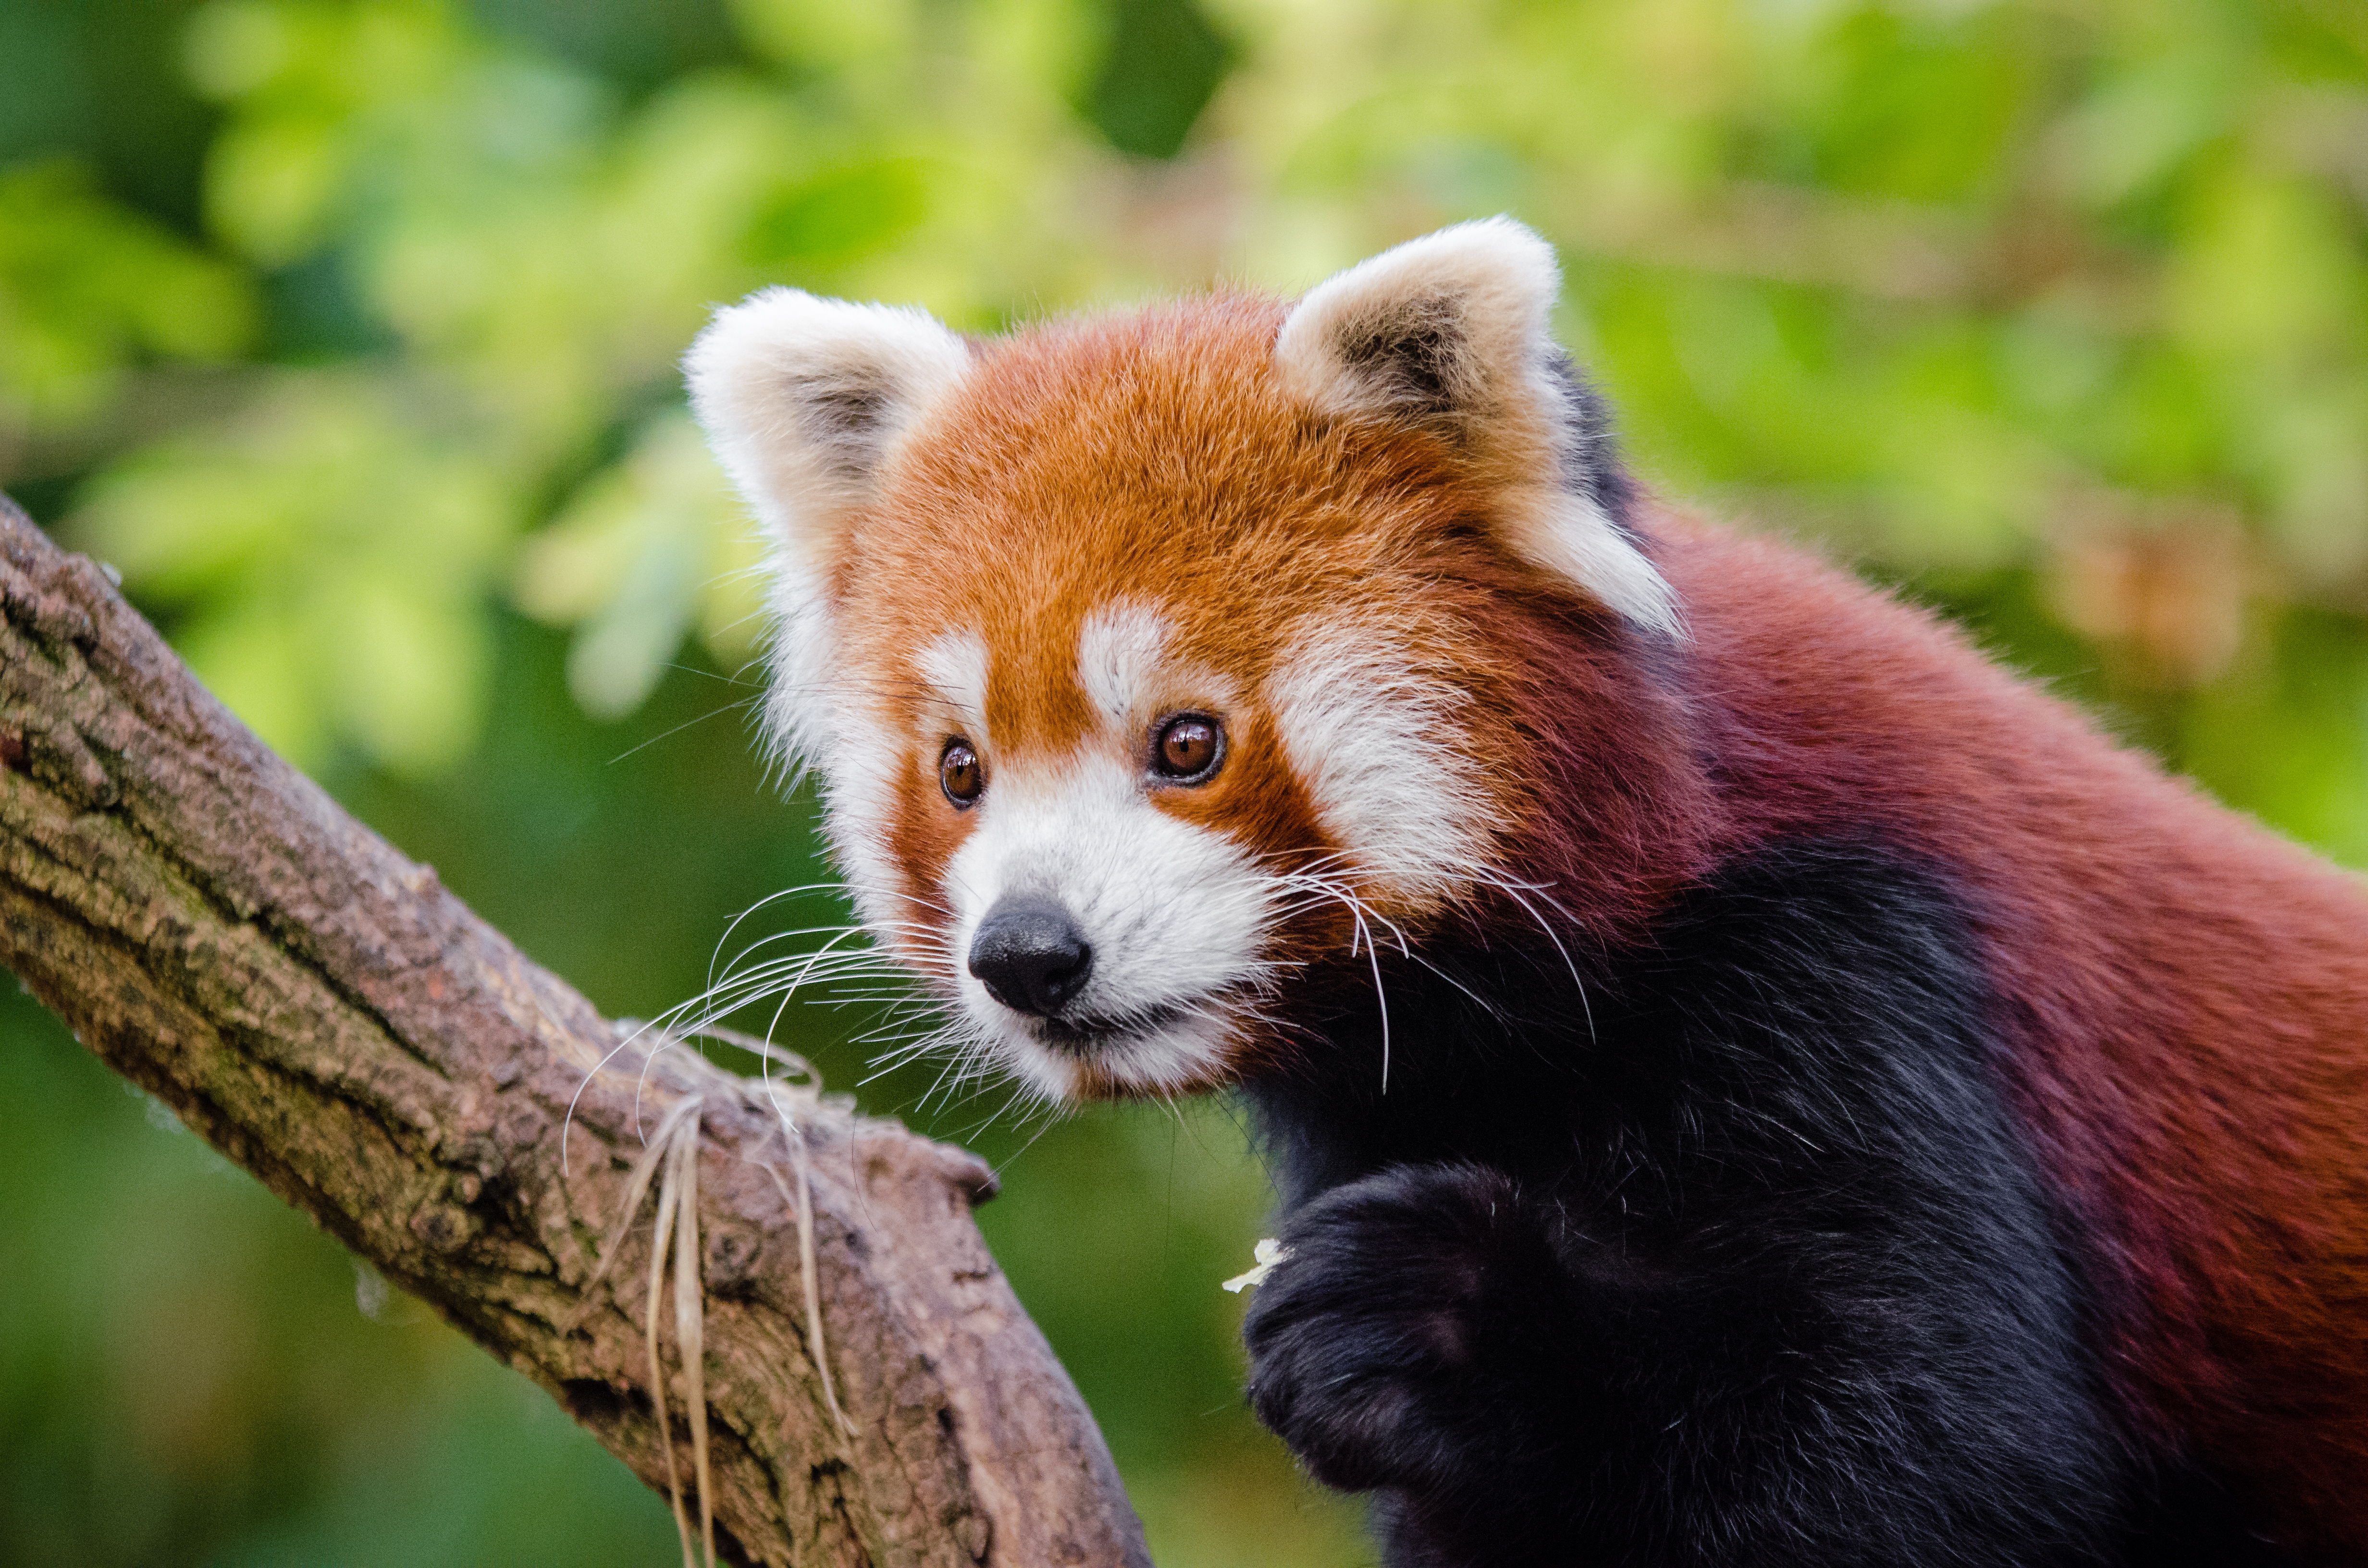
tree, nature, bokeh, blur, field, vintage, sweet, feet, animal, cute, female, wildlife, zoo, fur, orange, young, spring, green, high, red, foot, mammal, nikon, fauna, red panda, panda, 2015, face, nose, whiskers, paw, tail, animals, ears, endangered, vertebrate, germany, deutschland, frhling, natur, paws, tier, depth, iso, ss, depthoffield, fell, grn, gesicht, baum, adorable, bamboo, d7000, roter, kleiner, niedlich, sues, suess, species, bedrohte, tierart, tierpark, weiblich, jungtier, jung, ohren, schwanz, nase, bedroht, ailurus, fulgens, mozilla, firefox, wochenende, weekend, dog breed group